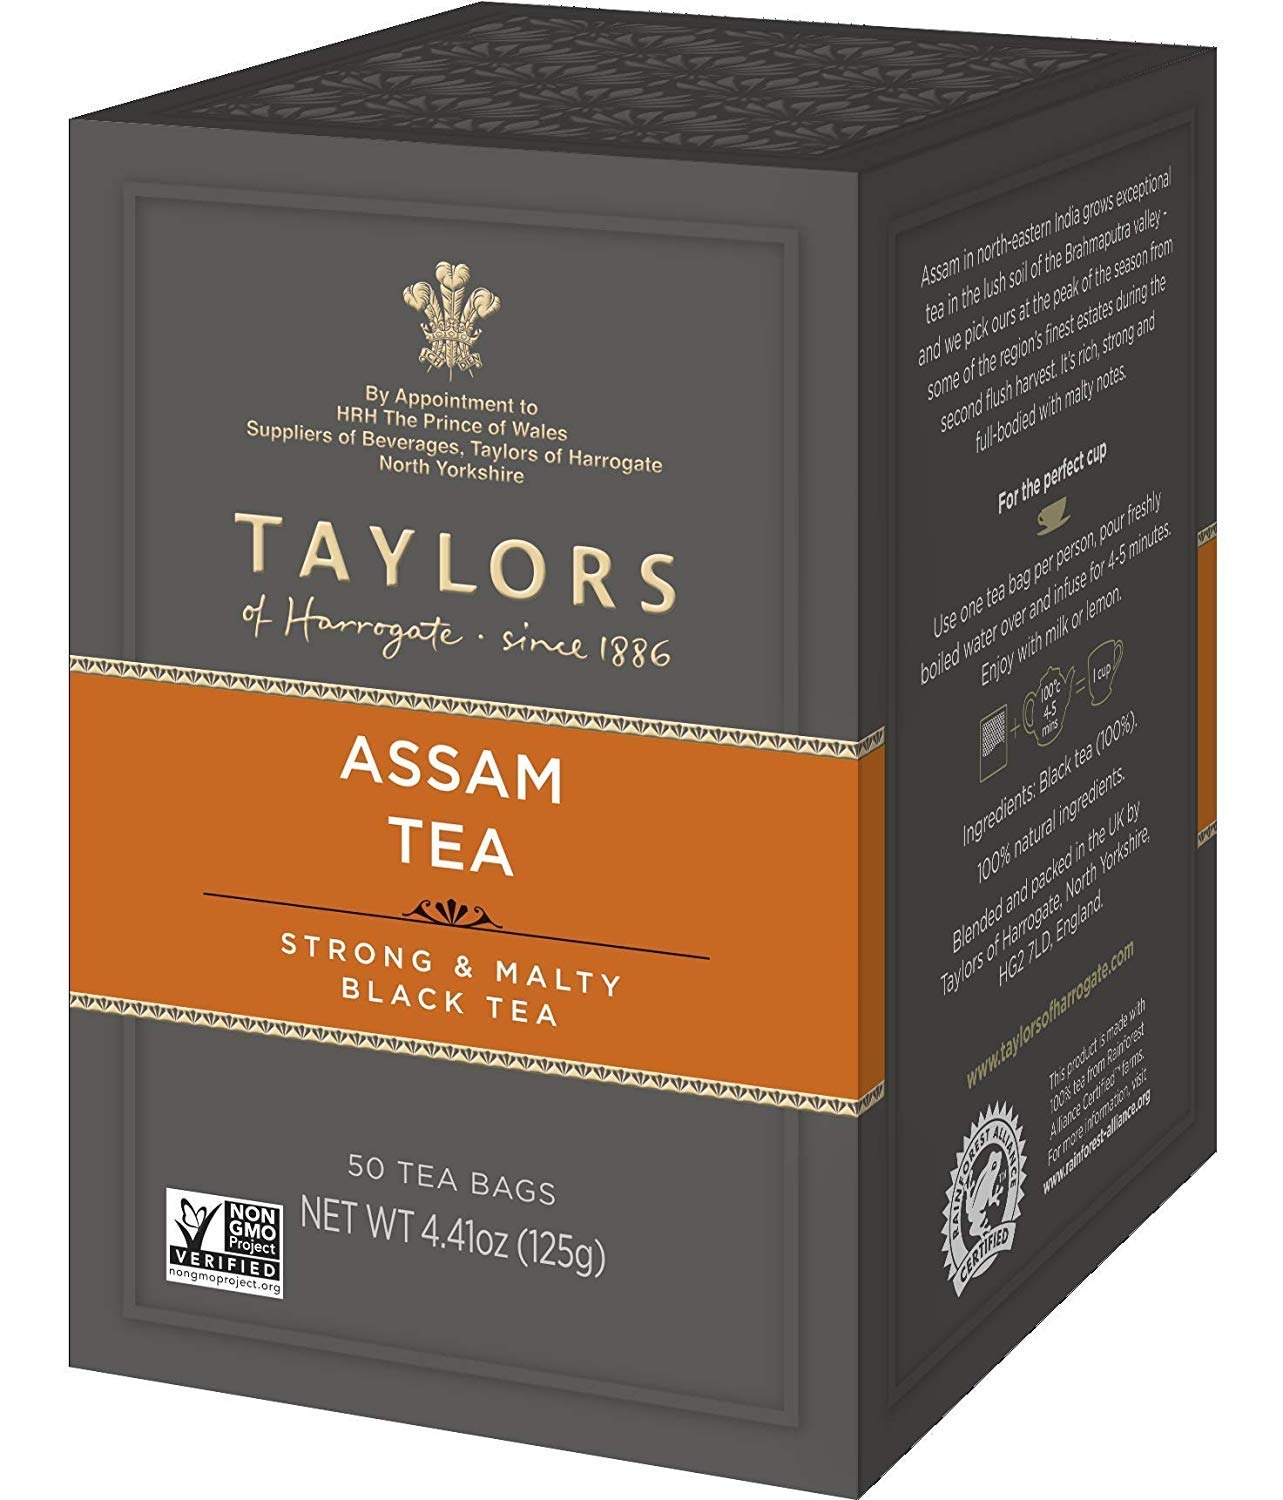
Item Name: Taylors of Harrogate Pure Assam, 50 Teabags
Bullet Point 1: Assam in north-eastern India grows exceptional tea in the lush soil of the Brahmaputra valley – and we pick ours at the peak of the season from some of the region's finest estates during the second flush harvest. It's rich, strong and full-bodied with malty notes.
Bullet Point 2: Rich flavor with a distinctive malty taste
Bullet Point 3: High in antioxidants; each English-style (tagless) teabag contains 2.5 grams of tea
Value: 4.41
Unit: Ounce

Price: 7.99